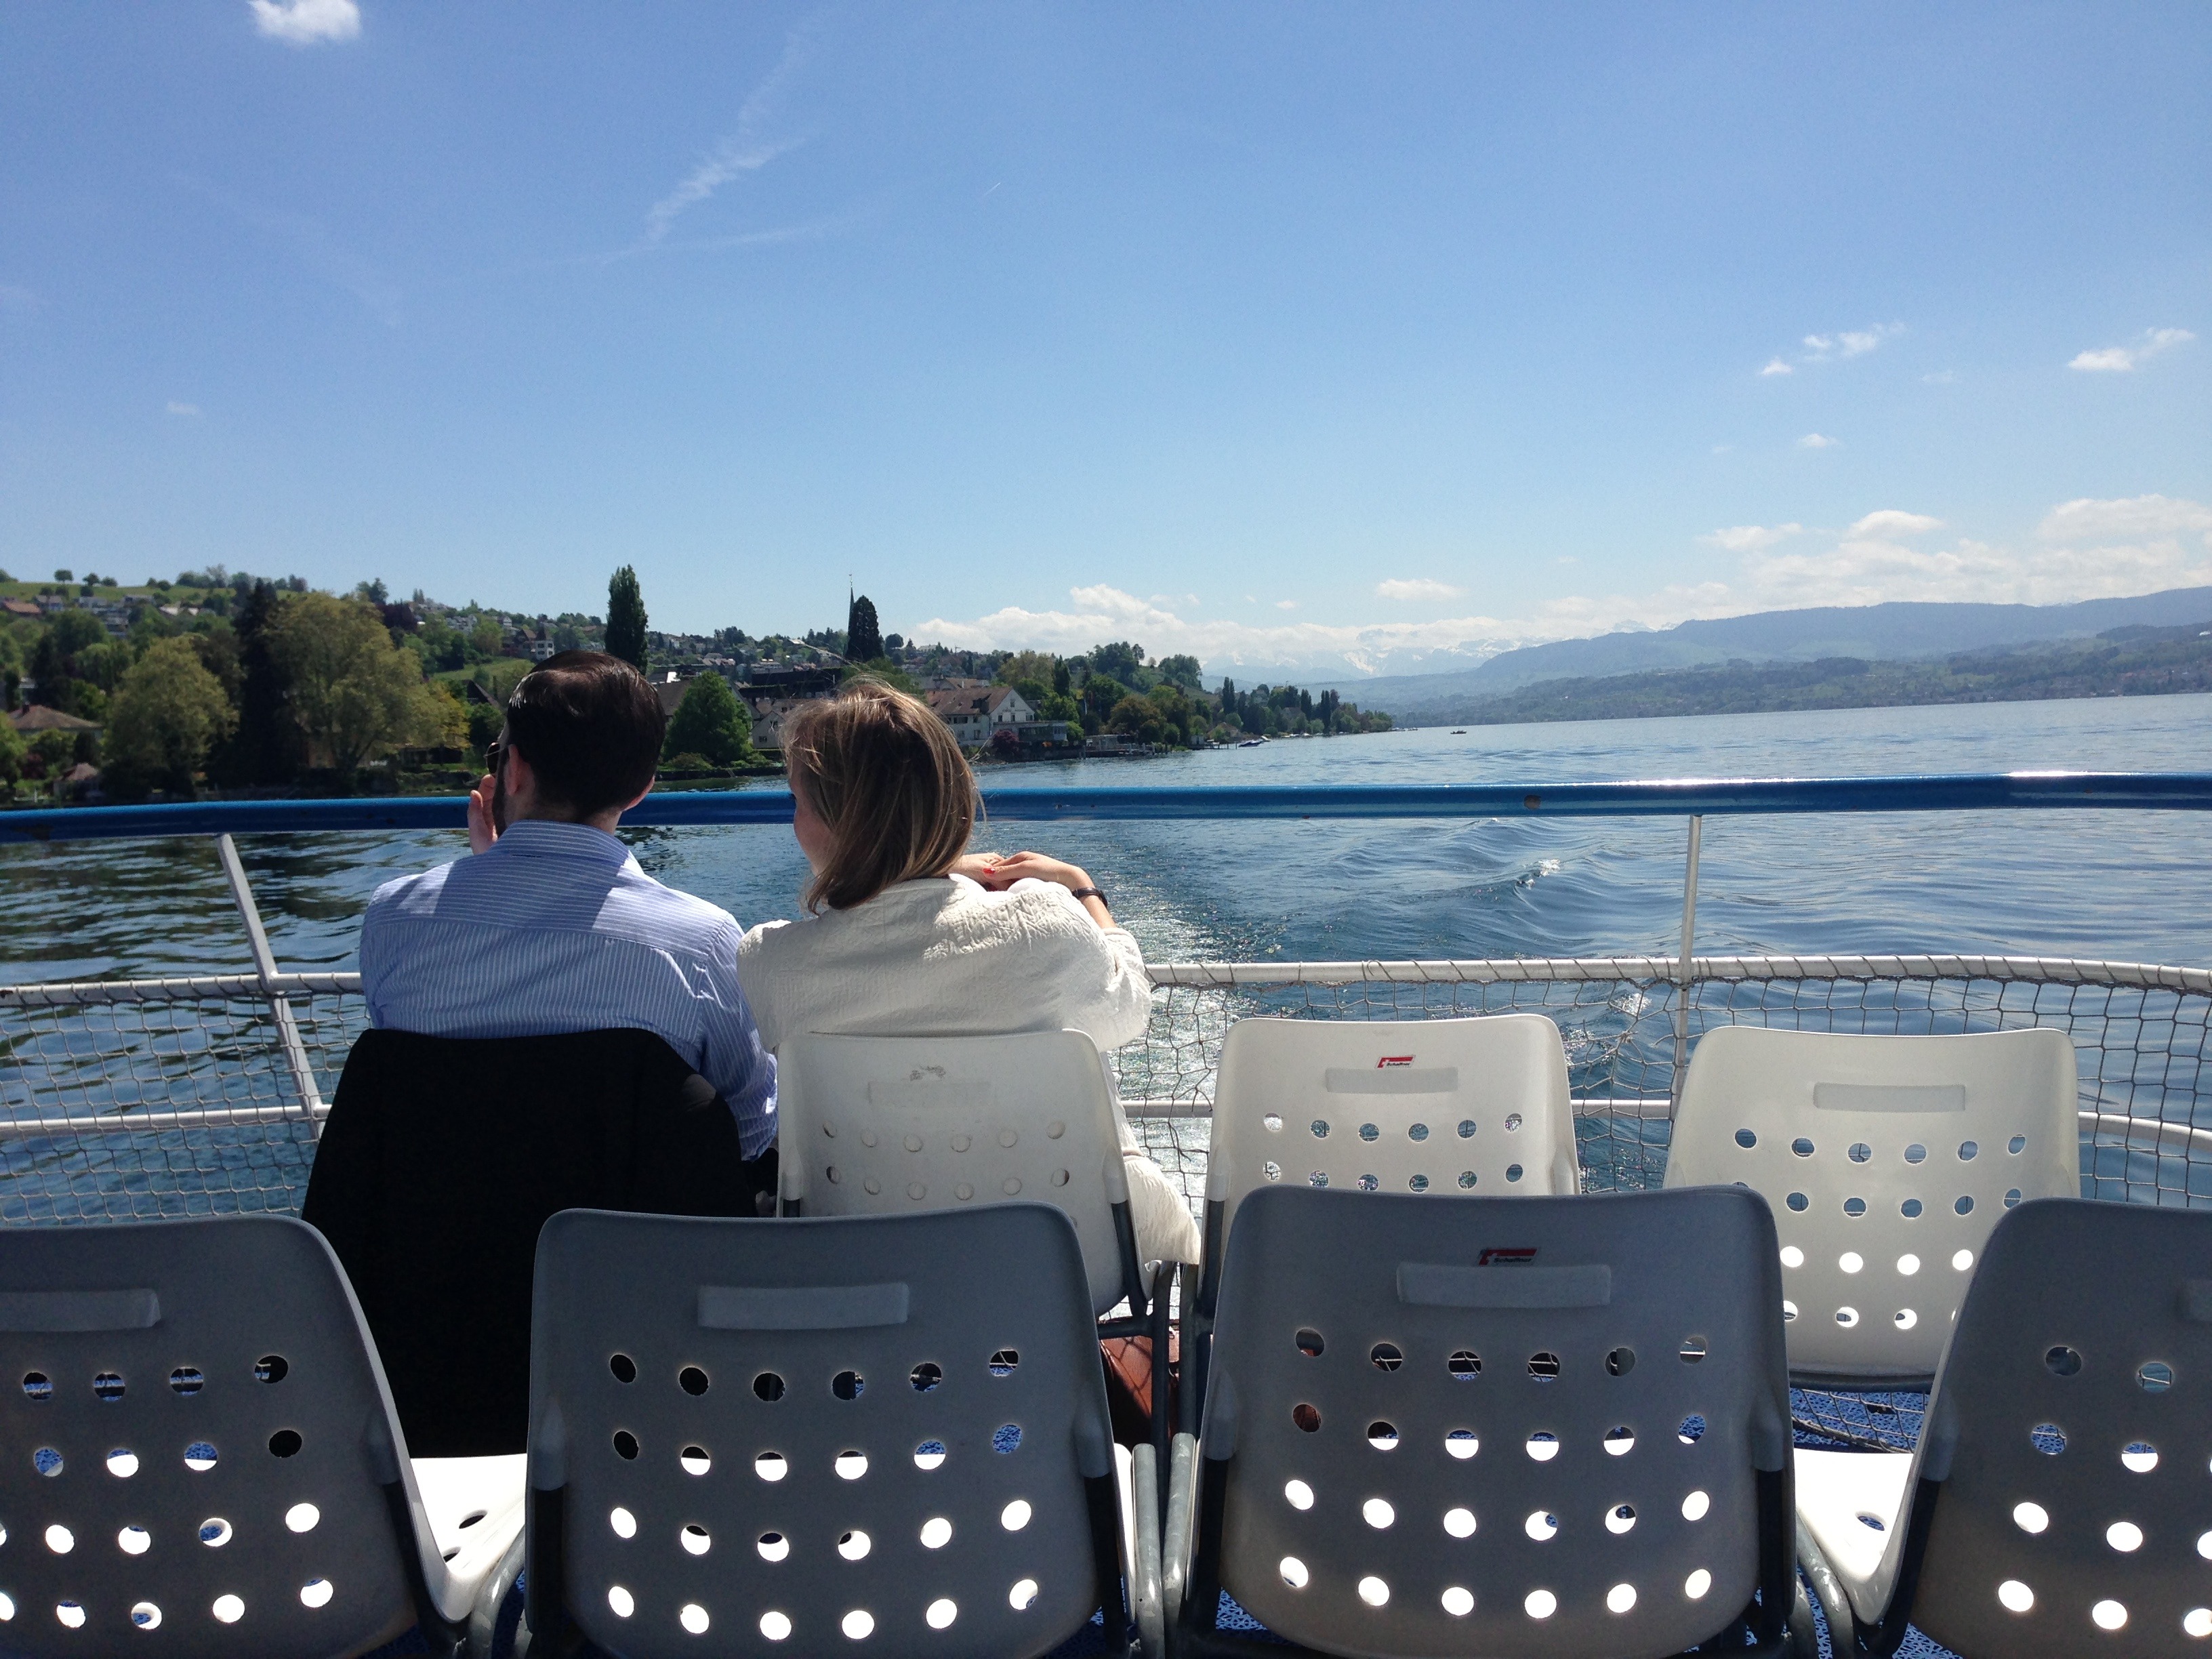
sea, water, boat, lake, vacation, travel, boot, love, vehicle, sailing, yacht, romance, ferry, boating, zurich, pair, watercraft, enjoy, passenger ship